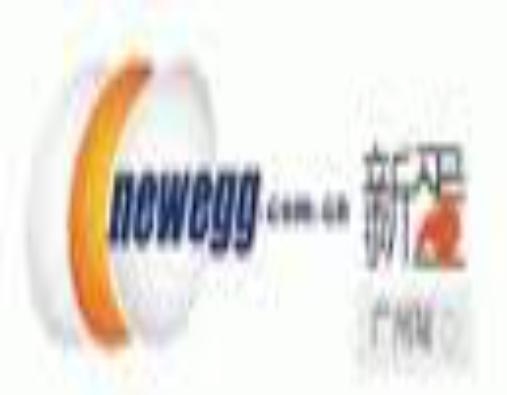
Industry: Others